Baltimore City Delegation

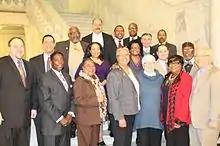
The 2014 Baltimore City Delegation

The Baltimore City Delegation refers to the delegates who are elected from districts in Baltimore to serve in the Maryland House of Delegates in the United States. By 1983, the Baltimore City Delegation had 27 members, 3 each from 9 districts totally within Baltimore City. At the beginning of the 2023 legislative session that number had dropped to 14 members due to a loss in population in Baltimore City.